Santino Ferrucci

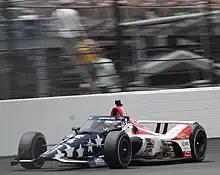
Ferrucci during the 2023 Indianapolis 500

In June 2018, Ferrucci made his debut in the IndyCar Series at the Detroit Grand Prix for Dale Coyne Racing as a substitute for Pietro Fittipaldi. Ferrucci retired from his first race after being shunted out of the race by Charlie Kimball on lap 56.